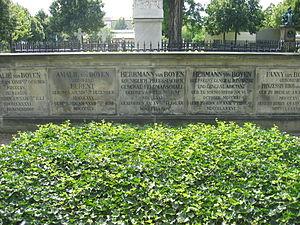
Leopold Ludwig Hermann von Boyen était un général qui a contribué à réformer l'armée prussienne au début du XIXᵉ siècle. Il fut également ministre de la Guerre du 1ᵉʳ mars 1841 au 6 octobre 1847.